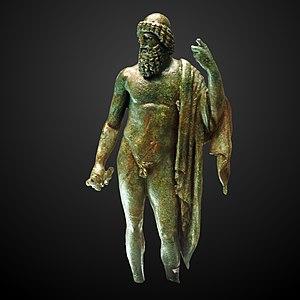
Le musée Saint-Raymond, musée d'archéologie de Toulouse, ou plus simplement musée Saint-Raymond, anciennement musée des Antiques, est le musée archéologique de Toulouse ouvert en 1892. Il est installé dans les murs de l'ancien collège universitaire Saint-Raymond datant du XVIᵉ siècle qui voisine avec la basilique Saint-Sernin. Il conserve et présente des collections archéologiques de la protohistoire au haut Moyen Âge, essentiellement des périodes celte, romaine et paléochrétienne.
La cire perdue est un procédé de moulage de précision, pour obtenir une sculpture en métal à partir d'un modèle en cire. Ce modèle en cire sera ensuite éliminée par chauffage pendant l'opération. Il faut donc l'envelopper dans une matière réfractaire et permettre au métal ou au verre de prendre la place de la cire, par des entonnoirs et des conduits, après qu'elle s'est écoulée par d'autres conduits. Il est nécessaire, en conséquence de placer sur la sculpture en cire des éléments coniques qui serviront d'entonnoirs et appelés « jets », et des filaments qui serviront de conduits aux matières et à l'air, et appelés « évents ». Cônes et filaments sont donc réalisés en cire, comme la sculpture. L'ensemble est alors revêtu d'un moule fait de ciment réfractaire, en veillant à laisser émerger la base des cônes. Après solidification du revêtement, la cire sera évacuée par la chaleur, laissant un creux qui sera rempli via les jets. Les évents permettent à la fois l'évacuation de l'air et une bonne répartition de la matière dans les détails du moule. Ce moule doit ensuite être détruit par voie mécanique ou chimique pour récupérer l'exemplaire réalisé.
Jupiter, en latin Juppiter ou Iuppiter, est le dieu romain qui gouverne la terre et le ciel, ainsi que tous les êtres vivants s'y trouvant. Il est aussi le maître des autres dieux et est originellement un dieu du ciel, caractéristique que l'on retrouve dans son association aux présages célestes liés aux pratiques divinatoires des prêtres de Rome. Dieu souverain, il a pour attributs l'aigle et le Foudre.